Souldiers

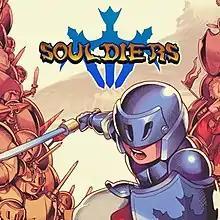

Souldiers is a 2022 Metroidvania video game with role-playing elements developed by Retro Forge and published by Dear Villagers. It released on 2 June 2022 for Microsoft Windows, Nintendo Switch, PlayStation 4, PlayStation 5, Xbox One, and Xbox Series X/S.